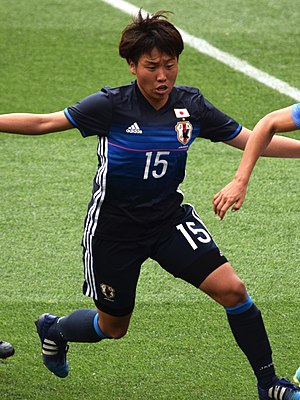
Hikari Takagi
Hikari Takagi er en japansk fodboldspiller. Hun er medlem af Japans kvindefodboldlandshold.